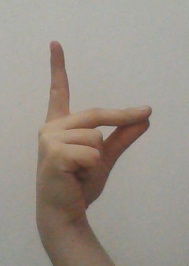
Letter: ta